Timothy Castagne

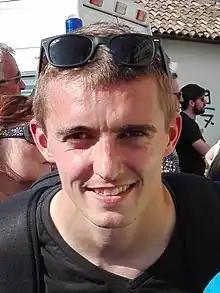
Castagne in 2018.

In July 2017, he joined Serie A club Atalanta in a €6 million deal, after Andrea Conti had left Atalanta for Milan. He scored his first goal for the Bergamo team on 2 January 2018, in Coppa Italia win over Napoli.